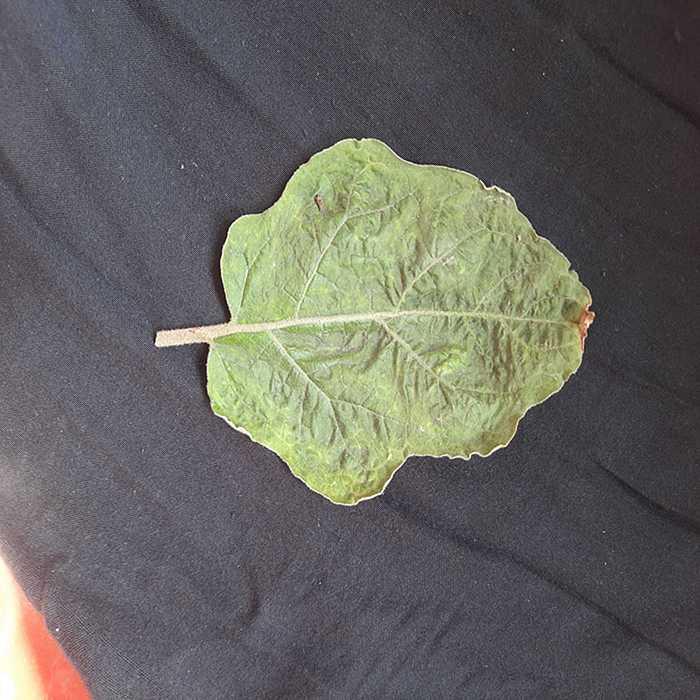
Plant: Eggplant
Label: Eggplant begomovirus